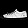
Label: Sneaker